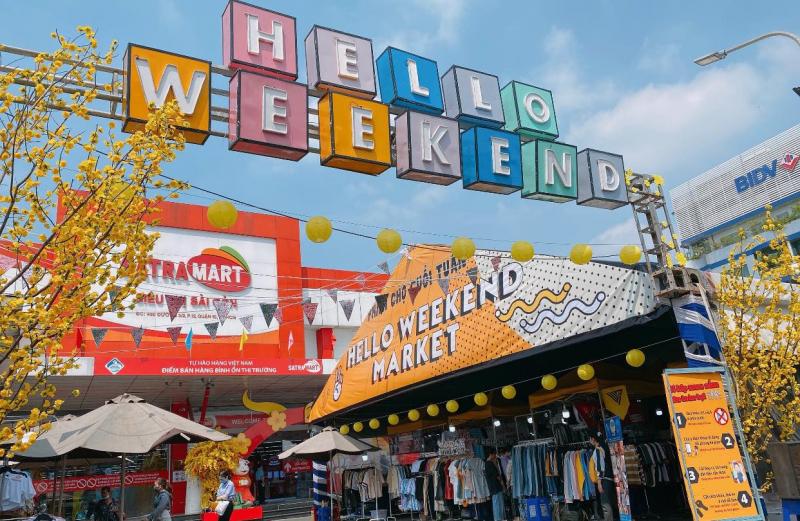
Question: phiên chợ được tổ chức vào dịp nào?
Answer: dịp cuối tuần